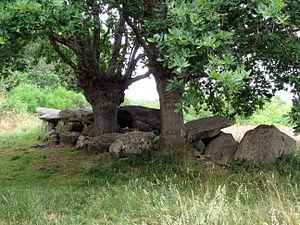
L'allée couverte de Kermeur-Bihan - Moëlan sur mer
Cet article présente une liste de sites mégalithiques du Finistère, en France.
Moëlan-sur-Mer [mwelɑ̃ syʁ mɛʁ] est une commune du département du Finistère, dans la région Bretagne, en France.
Cet article recense une partie des monuments historiques du Finistère, en France.